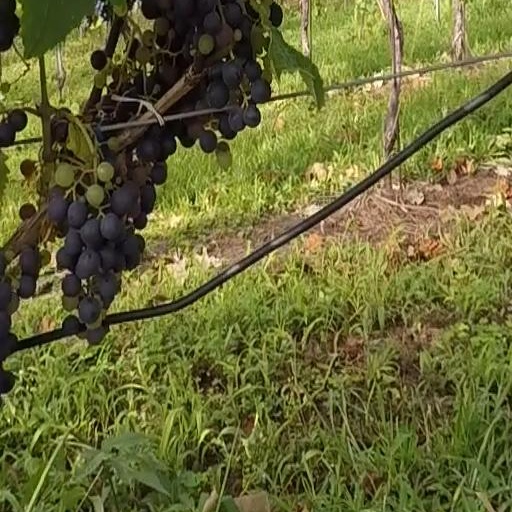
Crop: grape